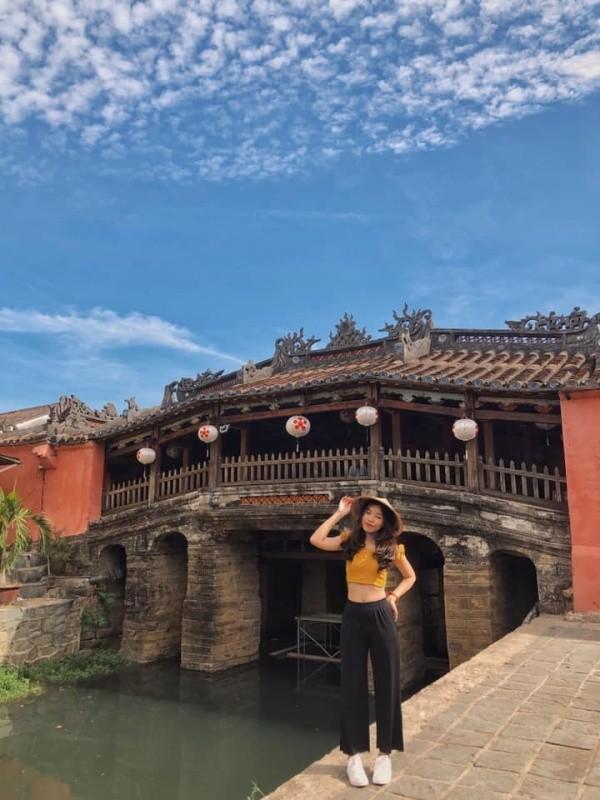
ở bên sông có sự xuất hiện của một cô gái đang tạo dáng chụp ảnh